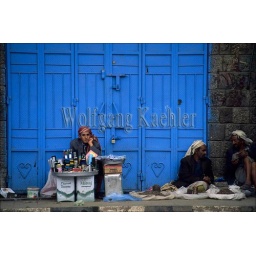
Yemen, sana'a, old town, street scene, men selling goods in front of blue door